Myotonic dystrophy

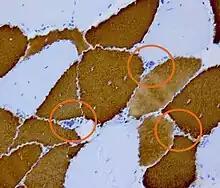
Histopathology of DM2. Muscle biopsy showing mild myopathic changes and grouping of atrophic fast fibers (type 2, highlighted). Immunohistochemical staining for type-1 ("slow") myosin.

Mutations of DM1 and DM2 cause the production of RNA that sequesters RNA-binding proteins, causing dysregulated RNA splicing. This dysregulated RNA splicing is particularly toxic to skeletal, cardiac, and smooth muscle. One example in DM1 involves the chloride channel ClC-1. Mutated DMPK RNA binds to MBNL1, causing ClC-1 pre-mRNA to be spliced into the fetal form instead of the adult form. Functional loss of the chloride channel causes myotonia.